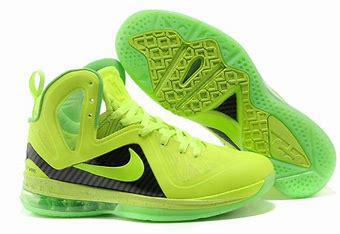
Brand: Nike
Model: Lebron 9